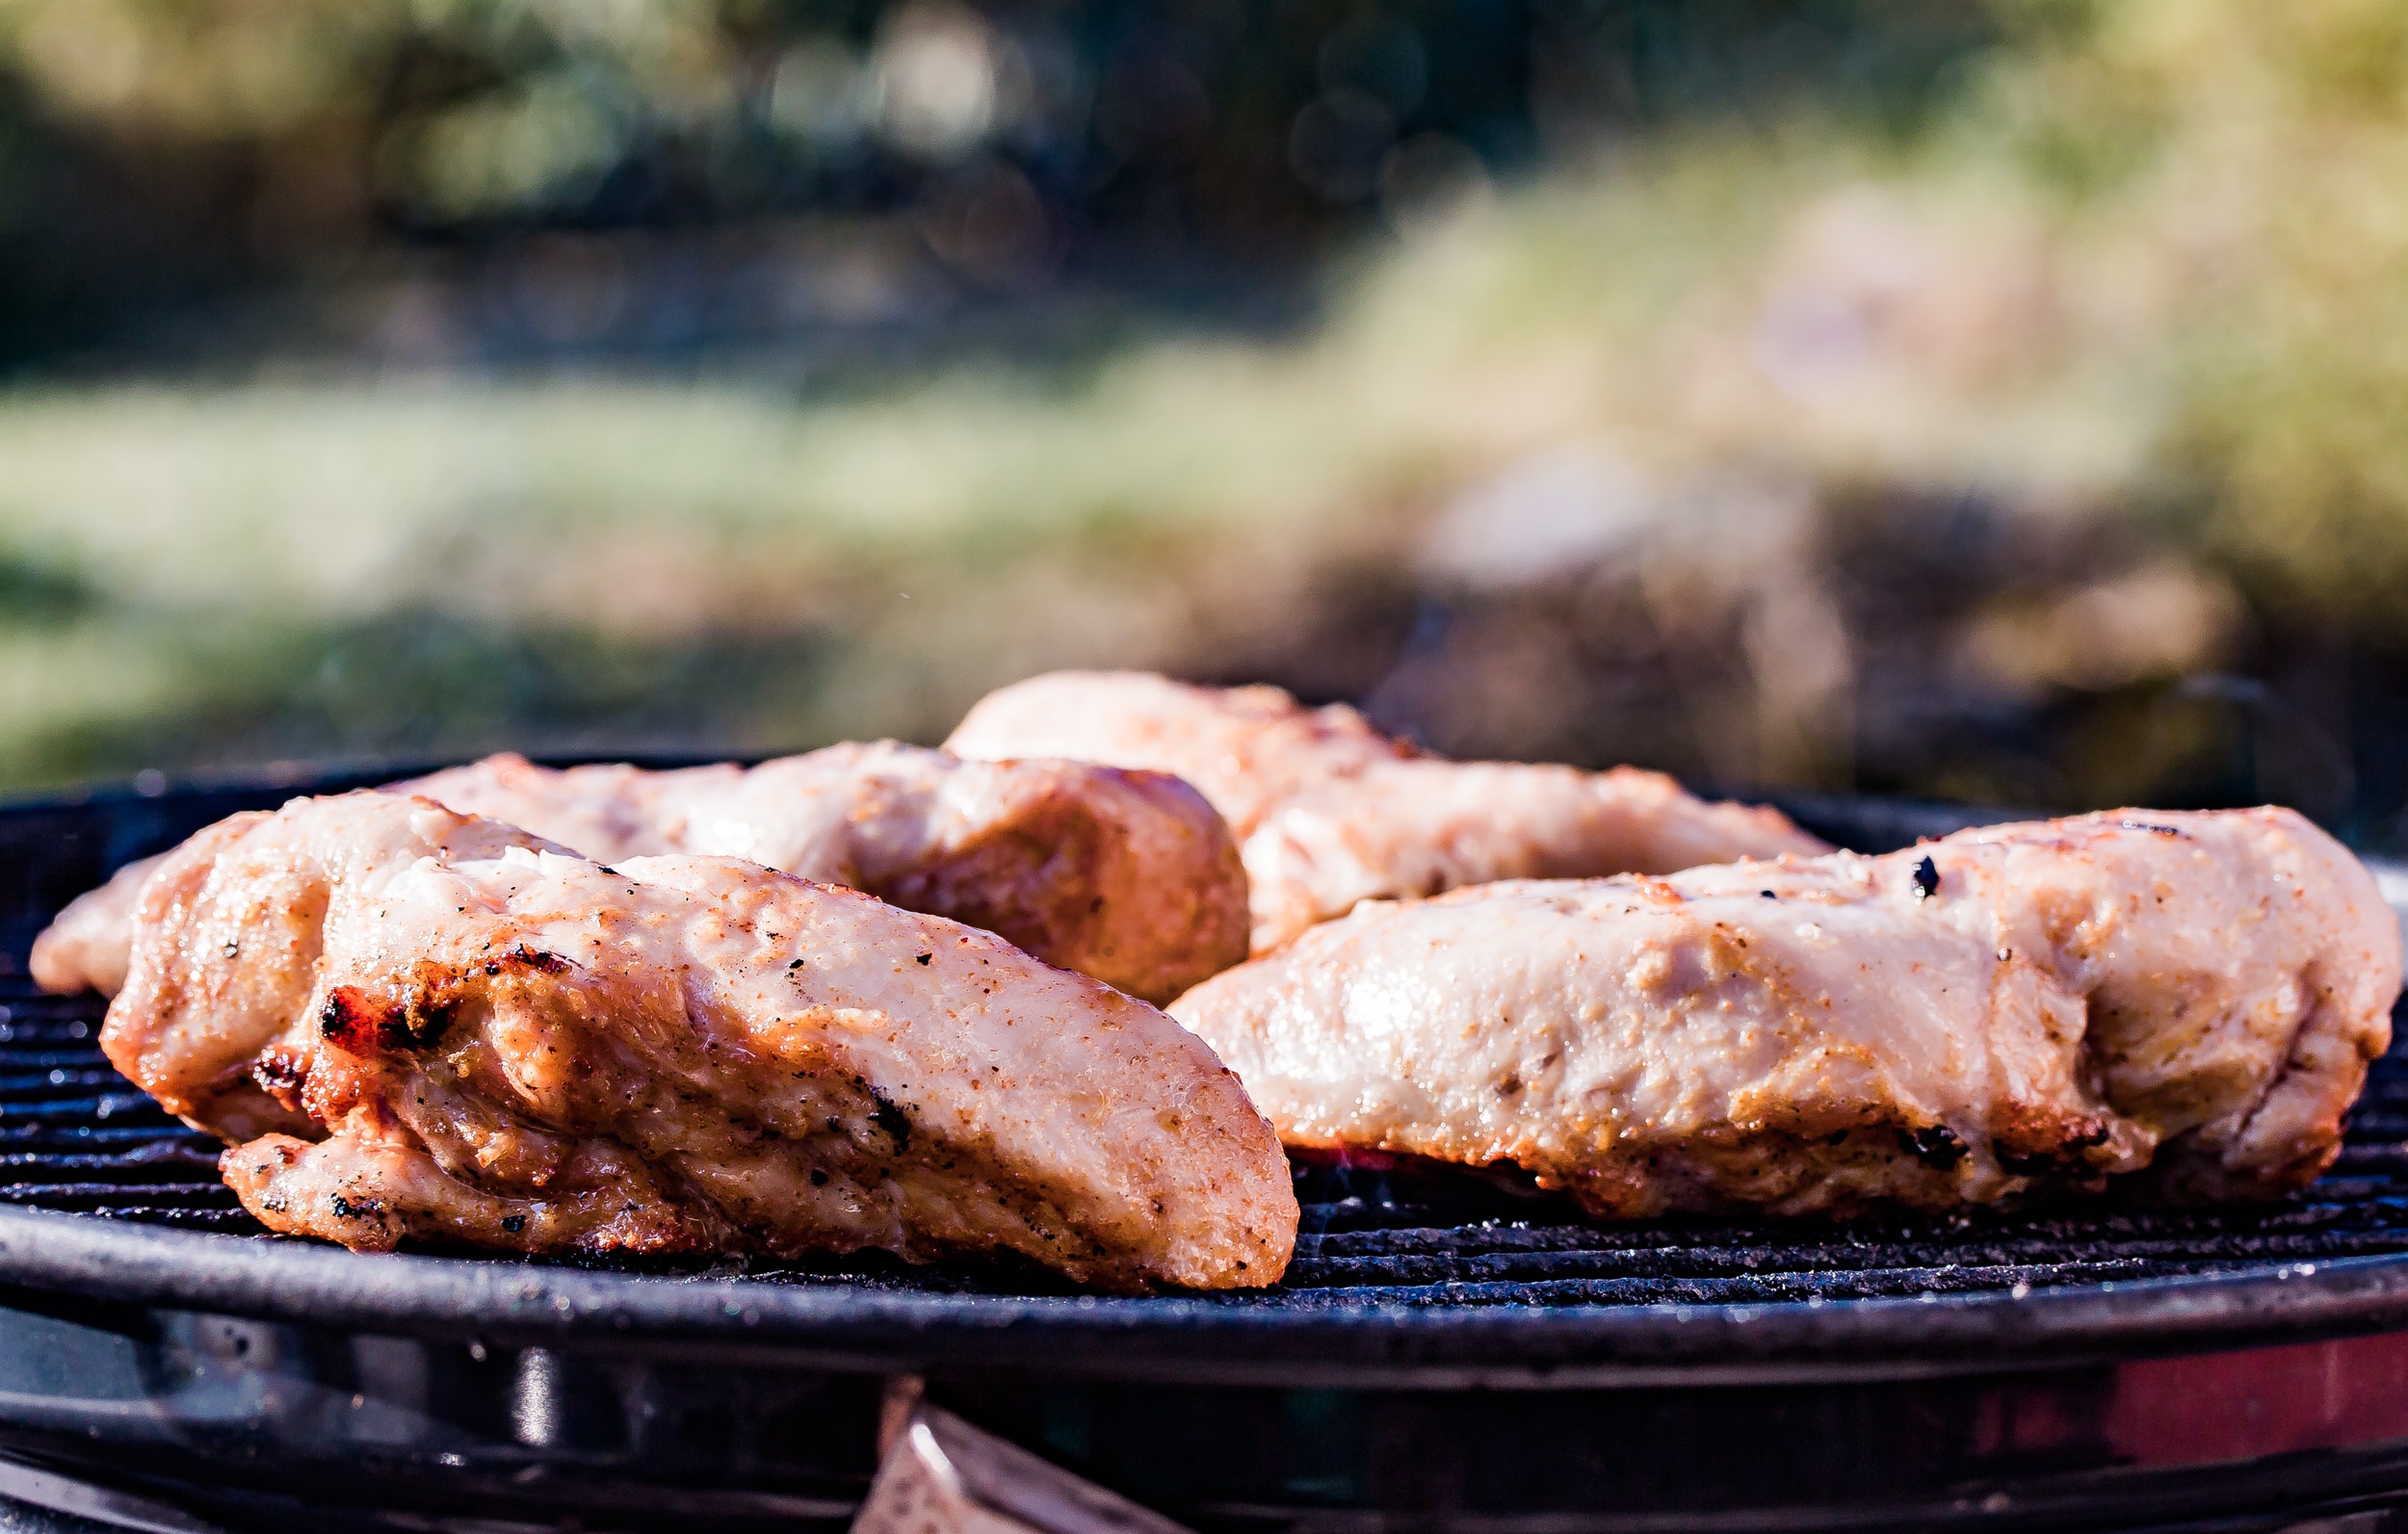
summer, dish, meal, food, cooking, produce, bbq, glow, breakfast, baking, dessert, meat, barbecue, cuisine, chicken, grille, charcoal, roasting, grilled, grilling, spiced, animal source foods